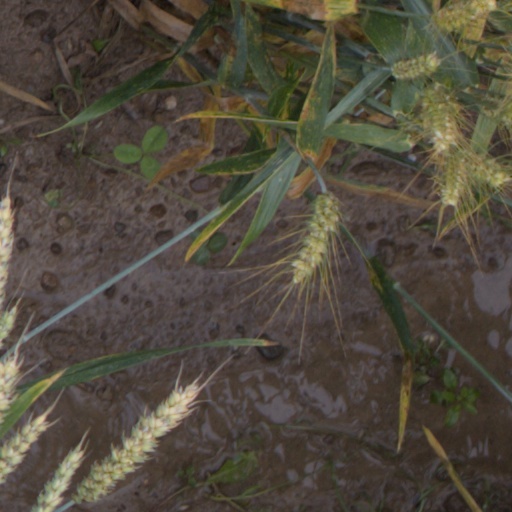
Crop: wheat